Rådhusstræde 9

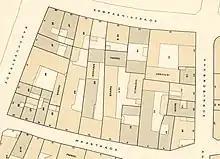
Knabrostræde 28 seen on a detail from Berggreen's cadastral map of Snaren's Quarter, 1884.

Rådhusstræde 42 was home to a total of 25 people at the time of the 1840 census. Caroline Mortensen, a 73-year-old widow, resided on the second floor with her unmarried daughter, two lodgers and one maid. Juliane Sophie Lynge, another widow, resided on the first floor with her daughter Christiane Rebekka Lynge and stepdaughter Sigfriede Amalie Lindberg. Johan Thorsen, an unskilled labourer, resided on the third floor with his Elisabeth Margrethe and a lodger. Carl Georg Lenkewitz, an employee of , resided on the ground floor with his wife Anna Kristine Elisabeth Pisselhøy, their three children (aged 11 to 22) and a maid. Carl Frederik Wilde Simonsen, a master plumber and first lieutenant in Copenhagen's Civilian Artillery, resided in the basement with his wife Caroline Wilhelmine Hertzløv and their five children (aged 7 to 17).